Henri Victor Regnault

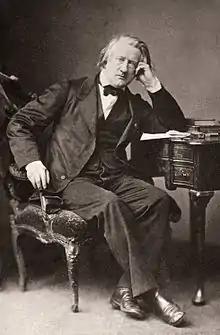
Regnault in the 1860s

Henri Victor Regnault (21 July 1810 – 19 January 1878) was a French chemist and physicist best known for his careful measurements of the thermal properties of gases. He was an early thermodynamicist and was mentor to William Thomson in the late 1840s. He never used his first given name, and was known throughout his lifetime as Victor Regnault.